The Scouring of the Shire

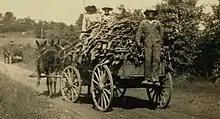
The export of "wagonloads of pipeweed" (here, tobacco, in a 1916 American photograph) from the Shire suggested postwar England's "gone for export" explanation of shortages.

Shippey comments that whatever Tolkien's protestations, readers back in the 1950s would have noticed some features of the Shire during the "Scouring" that "seem[ed] slightly out of place", such as the fact that wagonloads of "pipeweed" (tobacco) are being taken away, seemingly at the wizard Saruman's orders, with no visible in-universe explanation. What, Shippey asks, was Saruman doing with so much tobacco: a wizard was hardly going to be trading it for profit, nor "issuing" it to his orcs in Isengard. Instead, Shippey suggests, it echoes Britain's shortages just after the Second World War, routinely explained at that time with "the words 'gone for export'". Kocher adds that the devastation and people's responses in the Shire after the War would have been only too familiar to people in the 20th century.